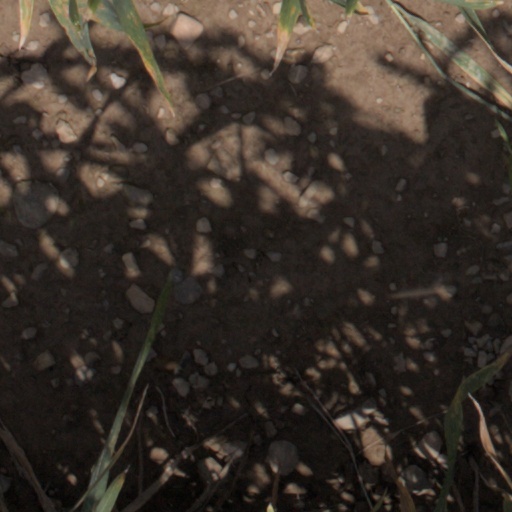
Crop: wheat